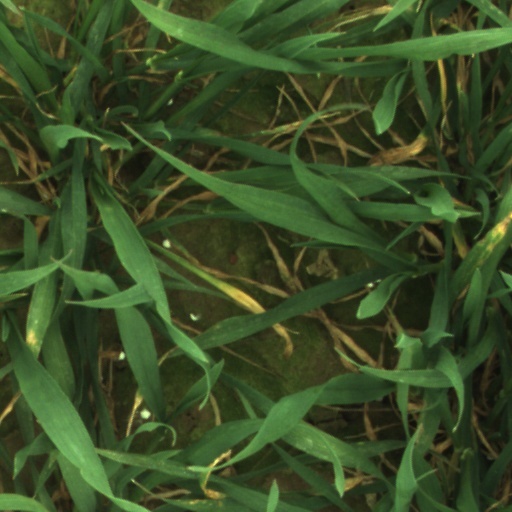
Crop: wheat